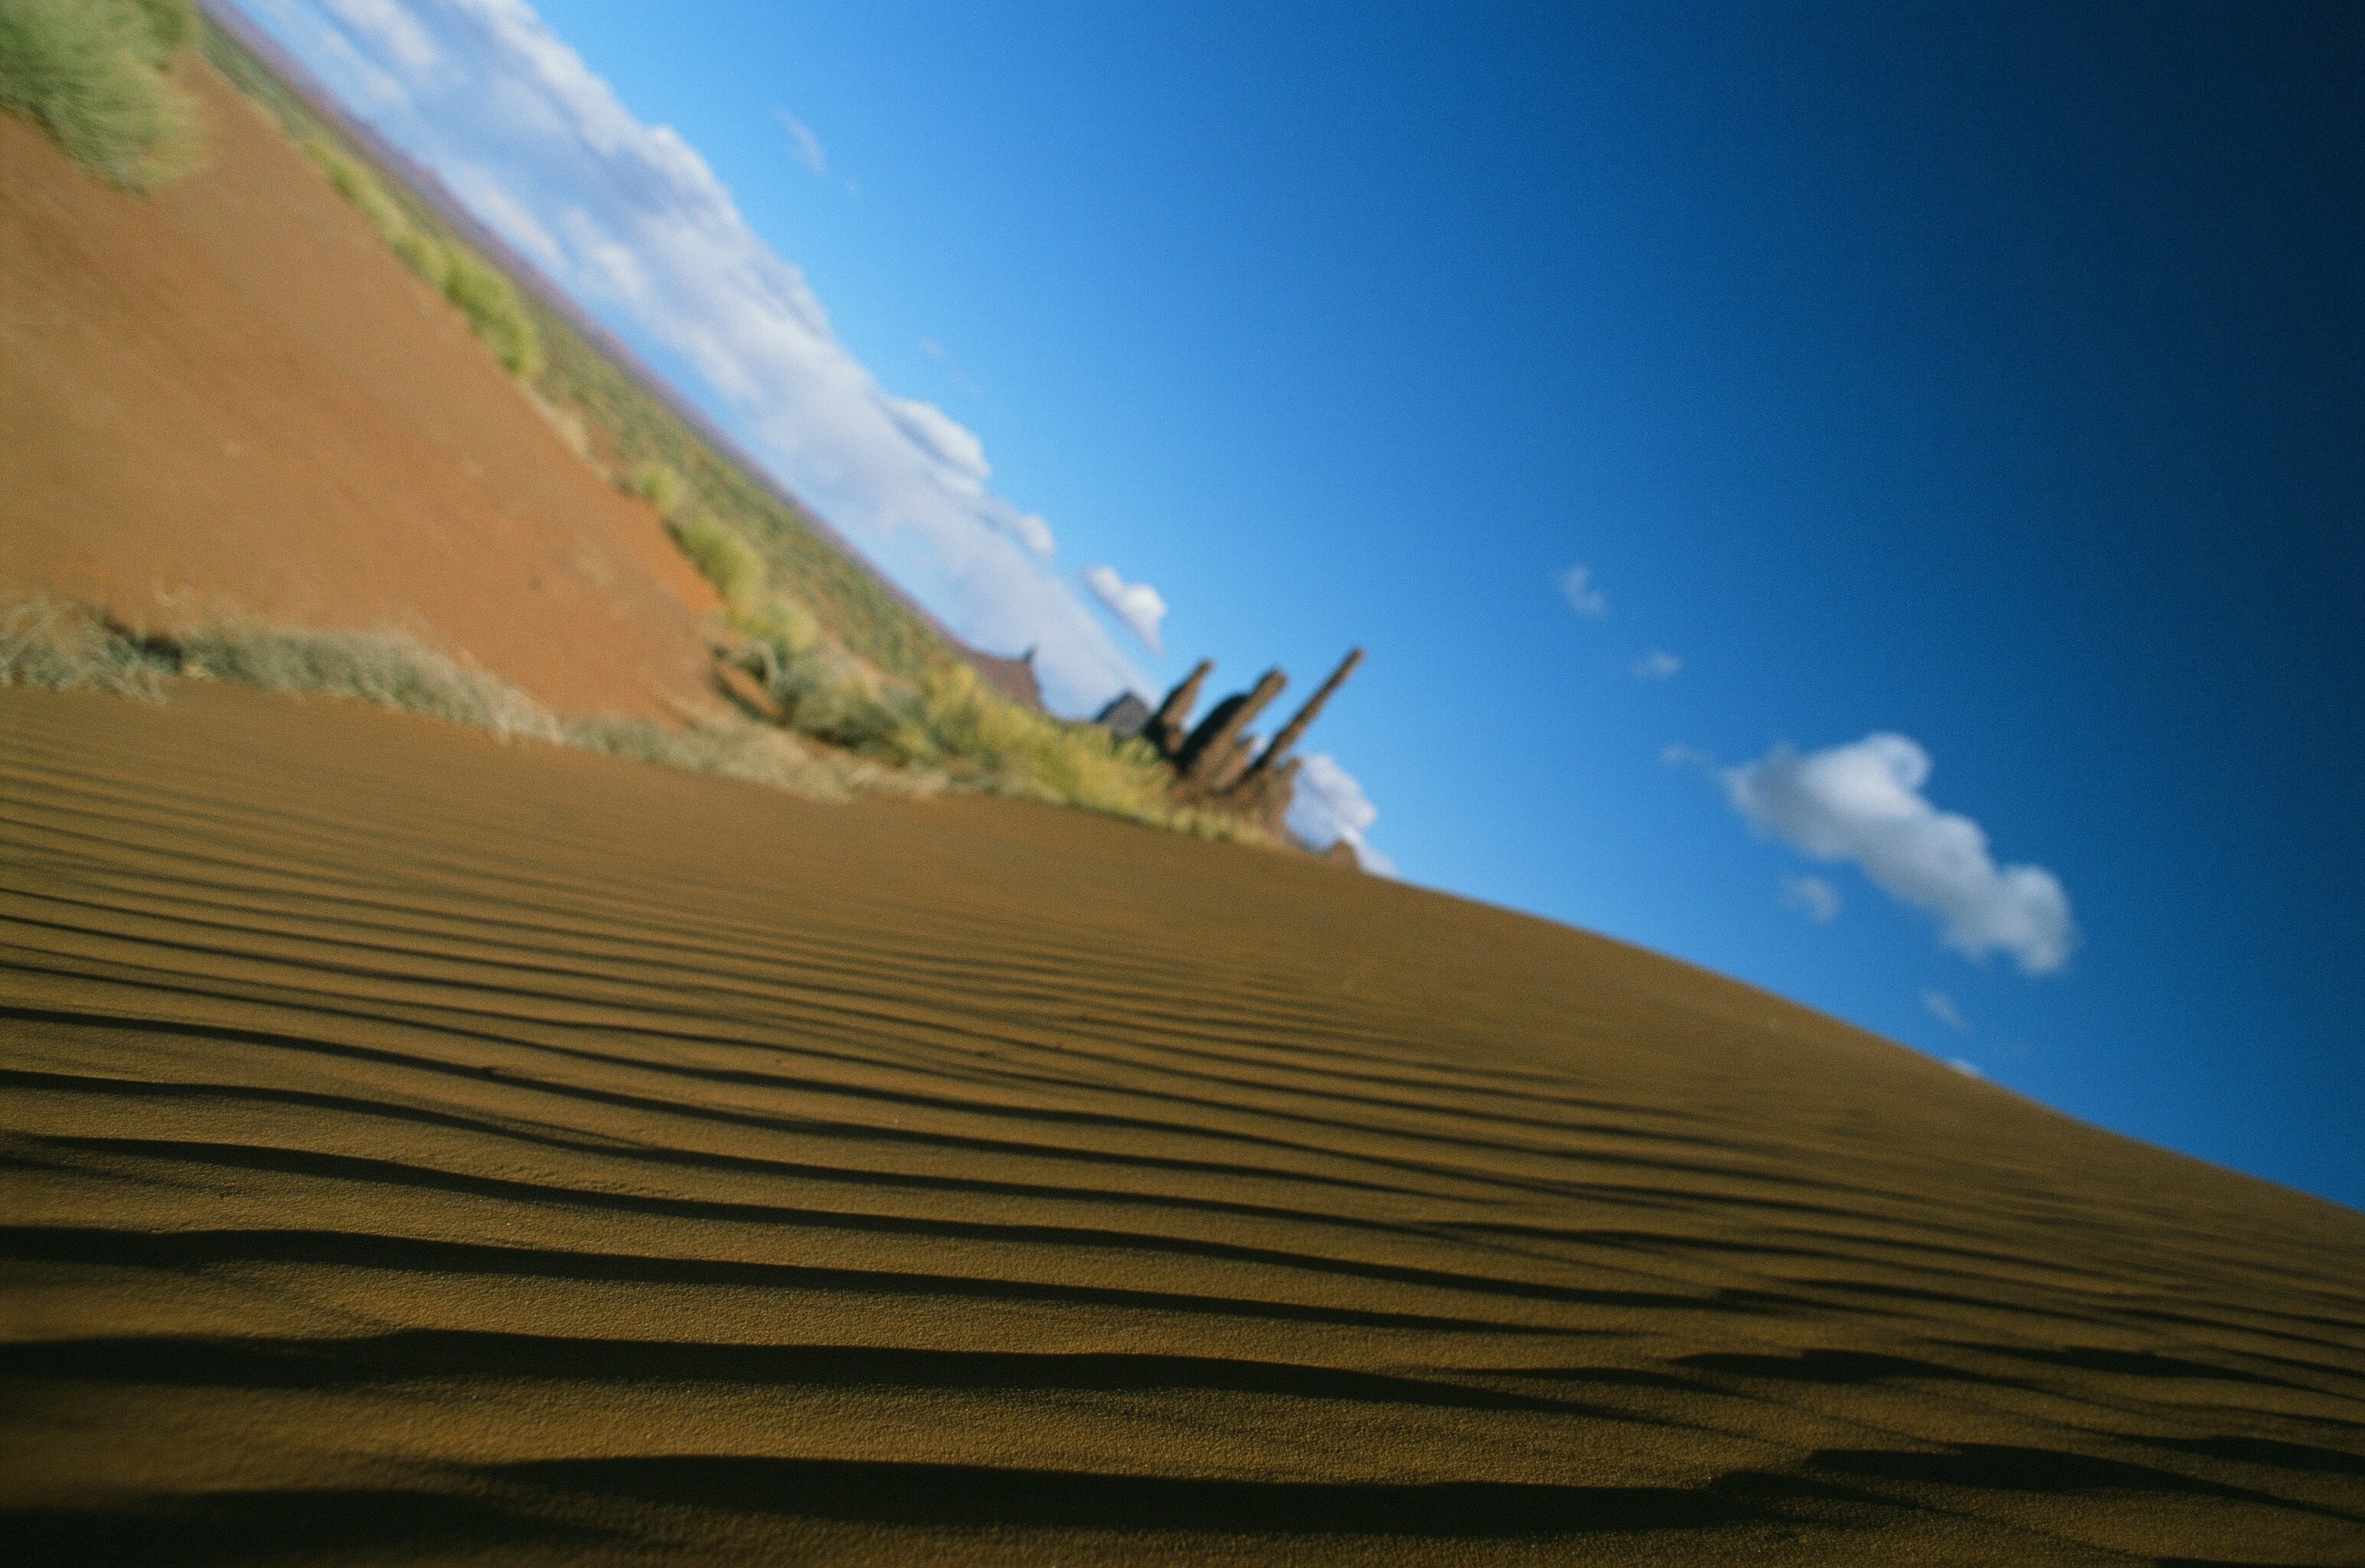
landscape, sand, dune, grassland, plateau, habitat, ecosystem, landform, erg, natural environment, geographical feature, aeolian landform